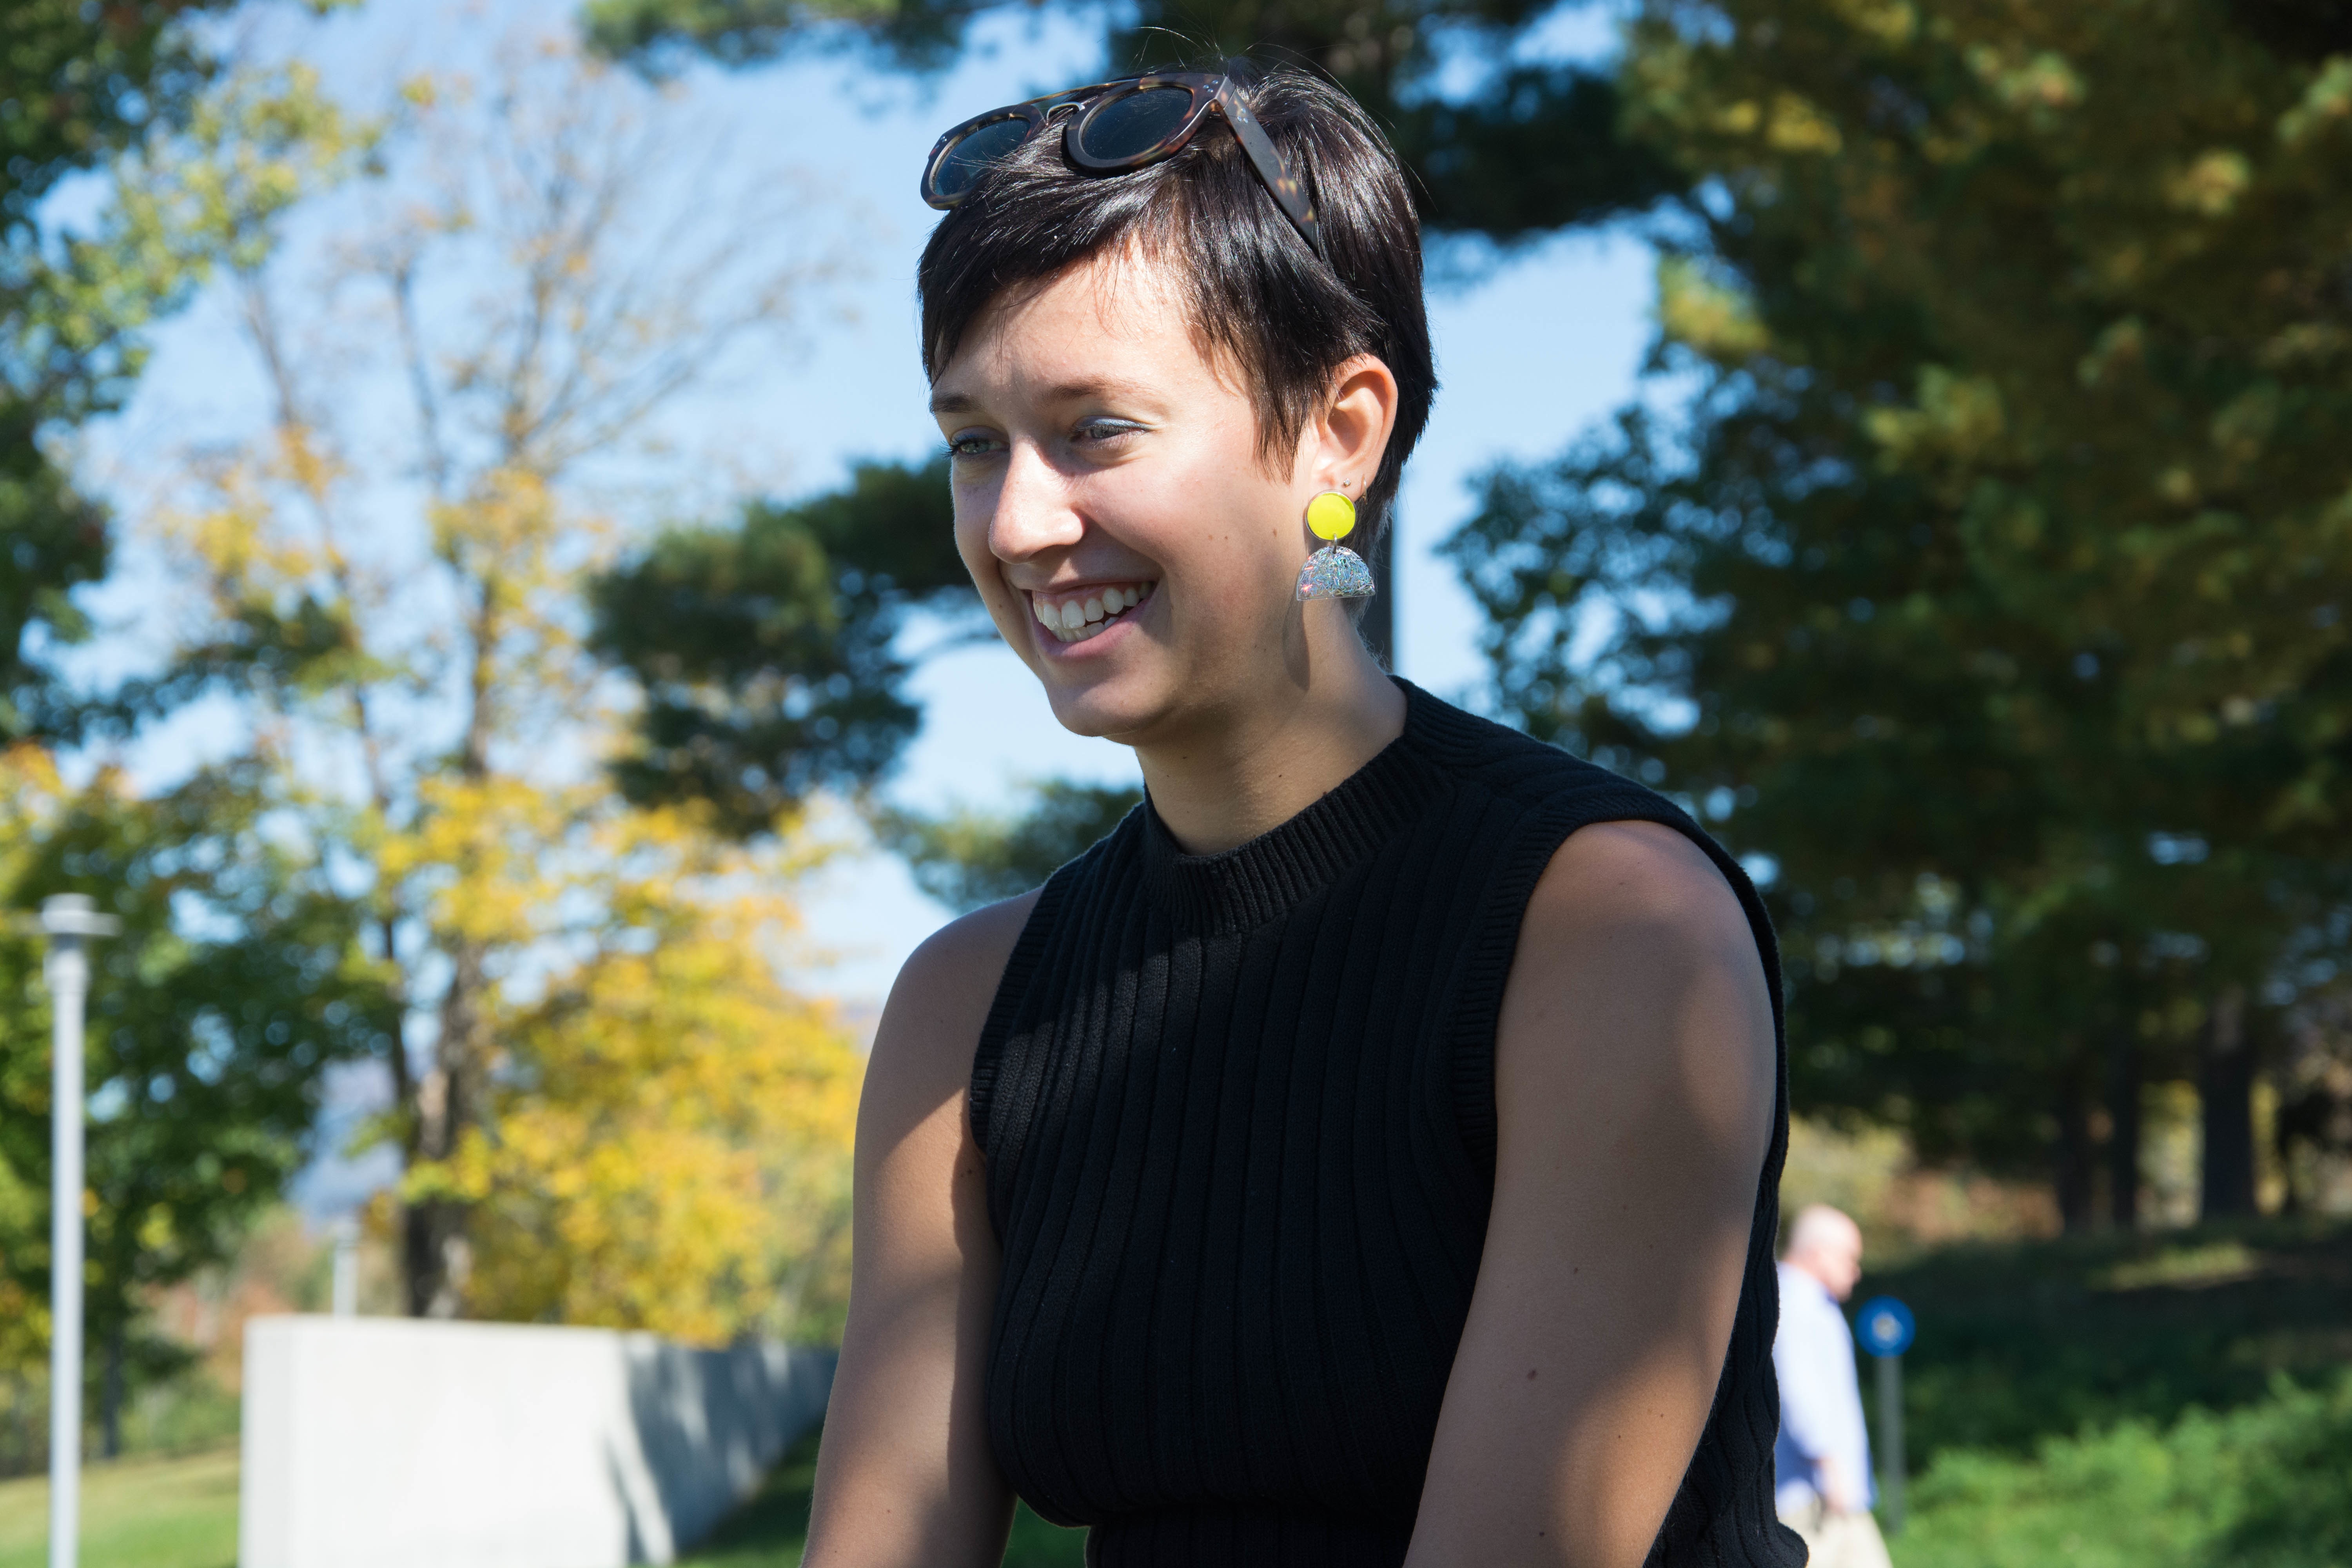
person, woman, hair, model, spring, fashion, blue, lady, season, hairstyle, dress, beauty, photo shoot, portrait photography